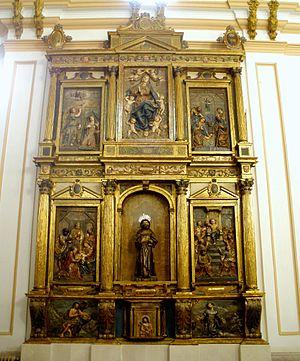
Pedro de Bolduque est un sculpteur espagnol d'origine flamande, probablement de Bois-le-Duc. Il est né à Medina de Rioseco où il est baptisé le 13 juillet 1545 dans l'église paroissiale de Santa Cruz, mort à Medina de Rioseco en 1596.